Eric Höweler

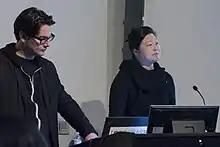
Eric Höweler and Meejin Yoon on 2015.

Eric Höweler (born 1972) is a Chinese-Dutch architect and designer. Höweler is Professor of Architecture at the Harvard University Graduate School of Design, where he teaches lecture courses and design studios with a focus on building technologies/integration since 2008. In 2004, Höweler founded Höweler+Yoon Architecture with partner Meejin Yoon.